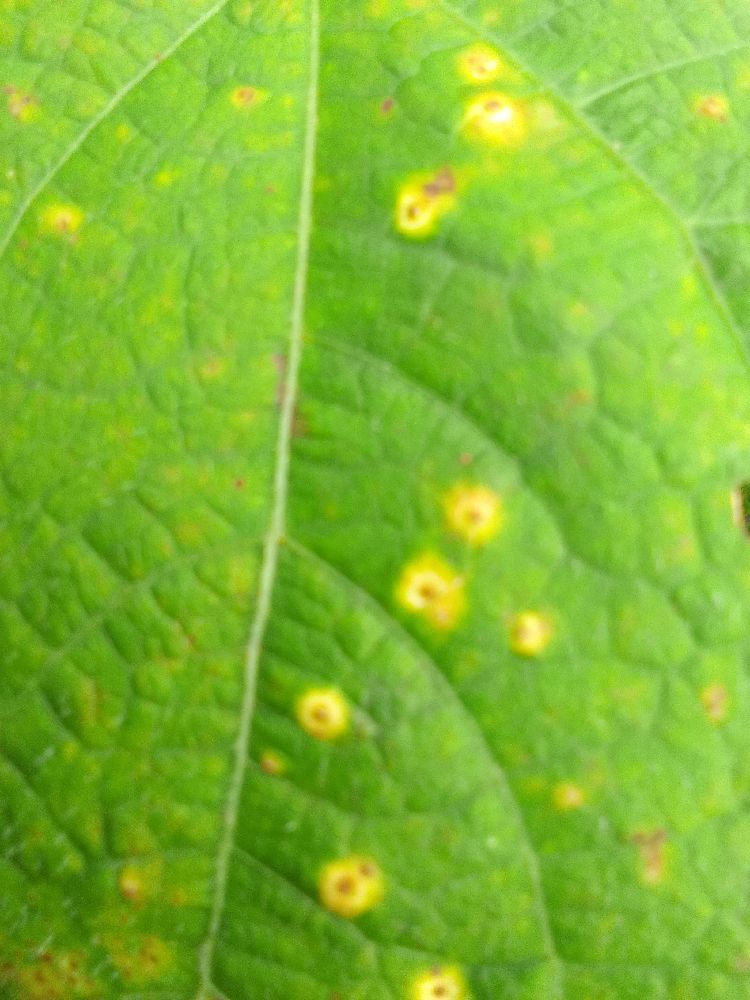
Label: rust